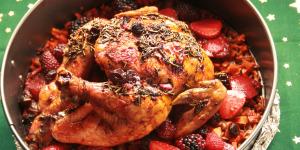
pollo en salsa de ponche navideno paso a paso